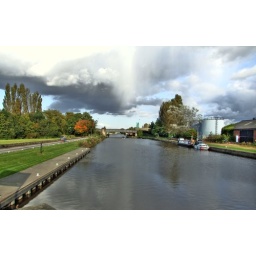
The canal looking towards the road bridge at Lock Lane in Castleford, West Yorkshire.